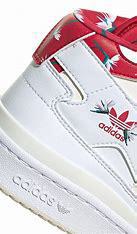
Brand: Adidas
Model: Forum Mid